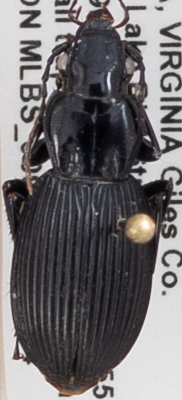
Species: Pterostichus lachrymosus
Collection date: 2021-08-24 04:00:00
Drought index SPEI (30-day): -0.262
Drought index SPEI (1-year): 0.03
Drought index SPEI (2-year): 1.106